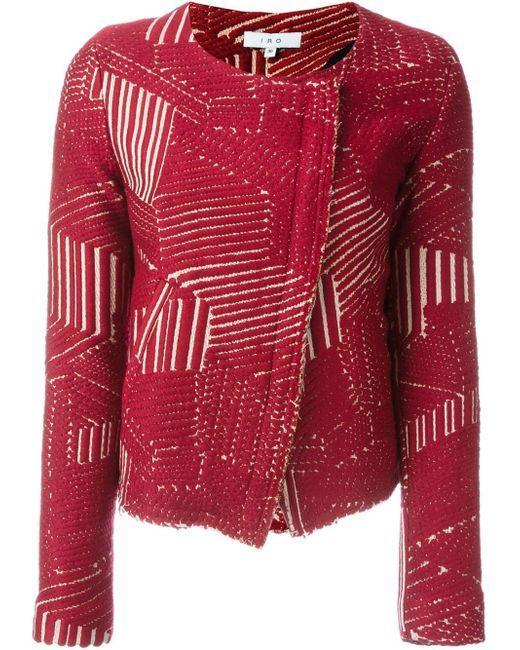
Wolljacke mit Rundhalsausschnitt und vollem Ärmel für Damen